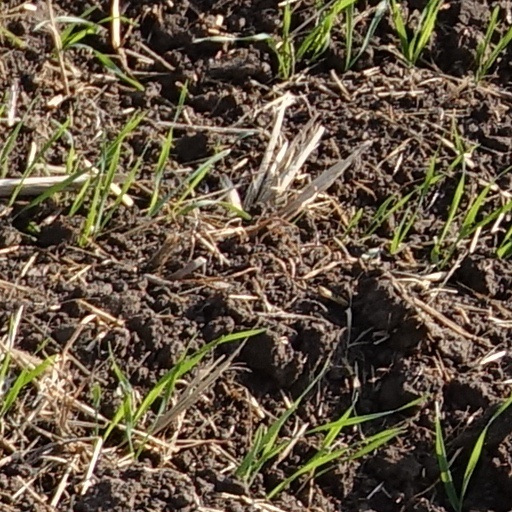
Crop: wheat